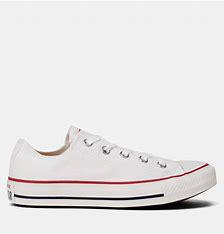
Brand: Converse
Model: Chuck Taylor All Star Ox